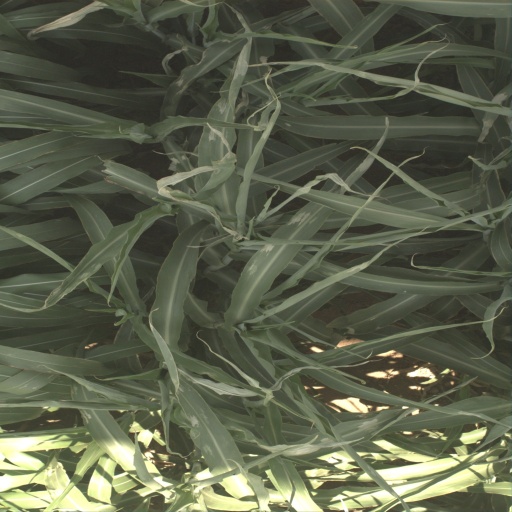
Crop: sorghum